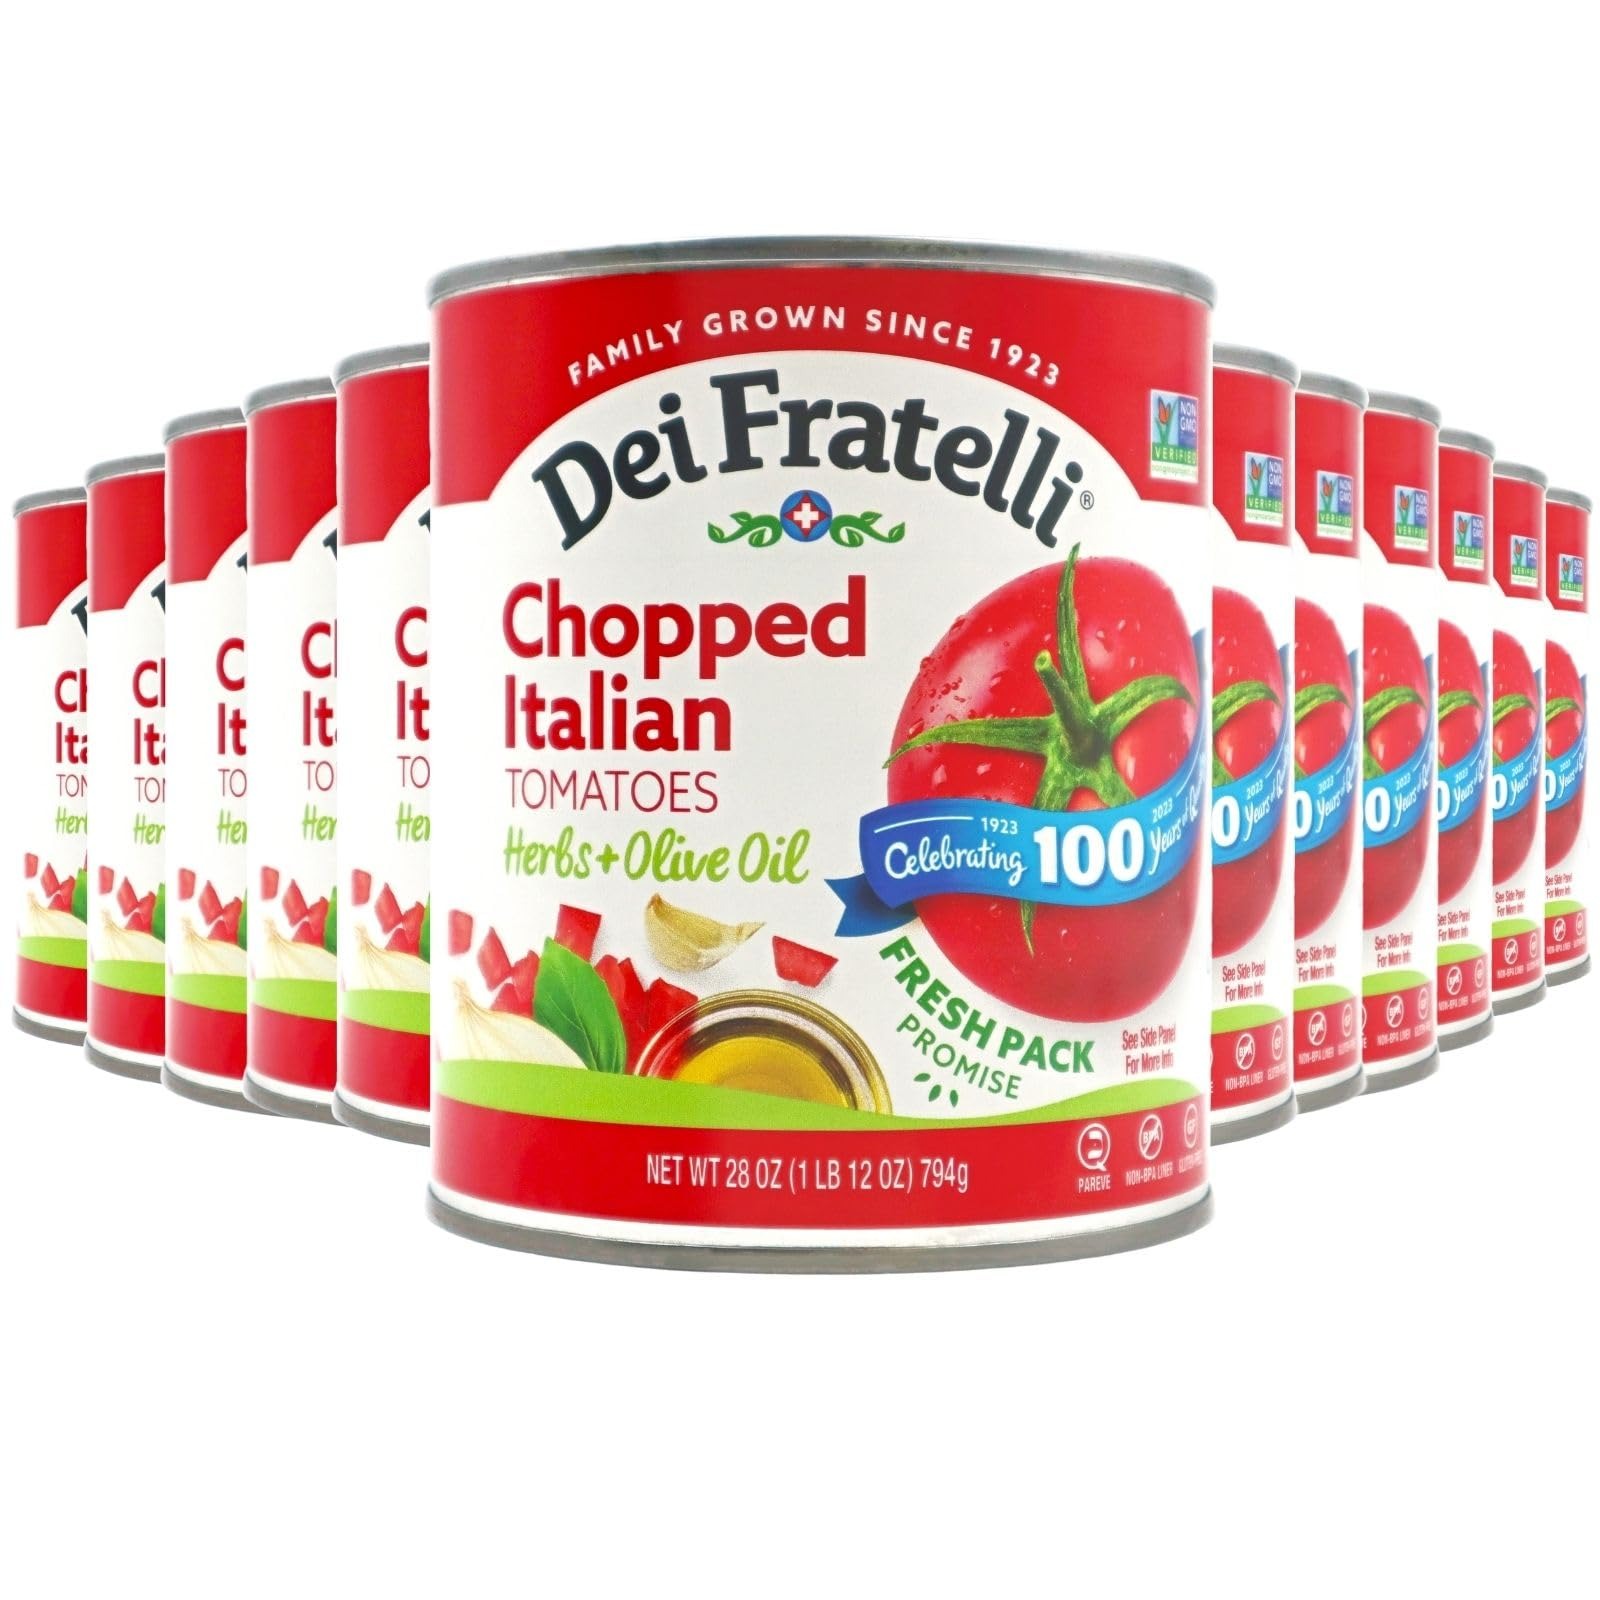
Item Name: Dei Fratelli Chopped Italian Tomatoes with Herbs and Olive Oil - Vine-Ripened – Non GMO, Gluten-Free (28 oz. Cans, 12 pack)
Bullet Point 1: FRESH, REAL TOMATOES. Dei Fratelli Chopped Italian Tomatoes start with vine-ripened tomatoes picked hours before packing. Using real tomatoes creates a delicious, fresh flavor for you to enjoy.
Bullet Point 2: CONVENIENCE WITHOUT SACRIFICE. Our Chopped Italian Tomatoes are perfect for busy families. The recipe-ready Chopped Tomatoes capture the true fresh-from-the-garden rich flavor that your family will love.
Bullet Point 3: RICH FLAVOR. Our Chopped Italian Tomatoes are from a fifth-generation family recipe using touches of sea salt, olive oil, garlic, rosemary, oregano, and basil flavors for a rich, Italian-style experience. Add into pasta sauce or use in any Italian recipe.
Bullet Point 4: QUALITY YOU CAN TRUST: We control the process, from germinating our own seedlings, to determining perfect harvest time, and assuring each BPA-Free recyclable package is sealed for freshness. Non-GMO Project Verified, Gluten-Free, Preservative-free.
Bullet Point 5: AMERICAN-GROWN PRODUCE. Our fifth-generation family company works with local farms in Northwest Ohio and Southeast Michigan, growing our Dei Fratelli tomatoes from seeds into a mouth-watering, fresh-packed crop.
Product Description: Chopped tomatoes blended with olive oil, fresh and fresh frozen herbs (basil, rosemary, parsley), onions and garlic truly enhance the flavor of this product. Great as a topping for pasta, fish, and chicken just to name a few.
Value: 336.0
Unit: Ounce

Price: 4.03